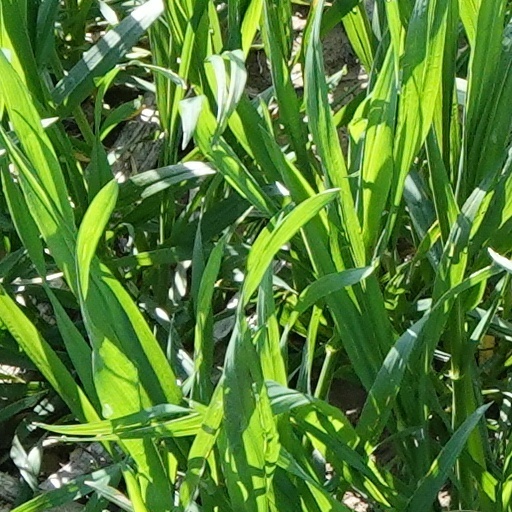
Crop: wheat